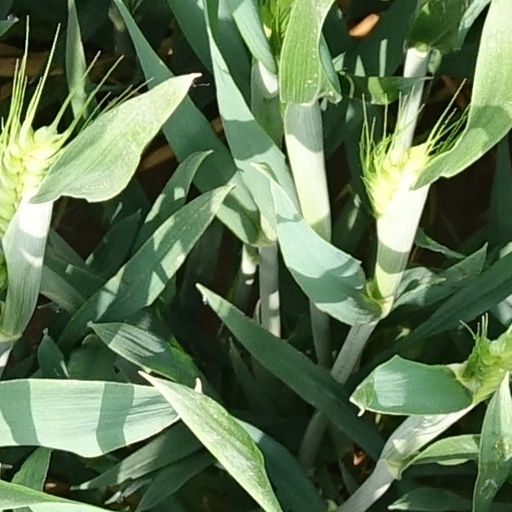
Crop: wheat